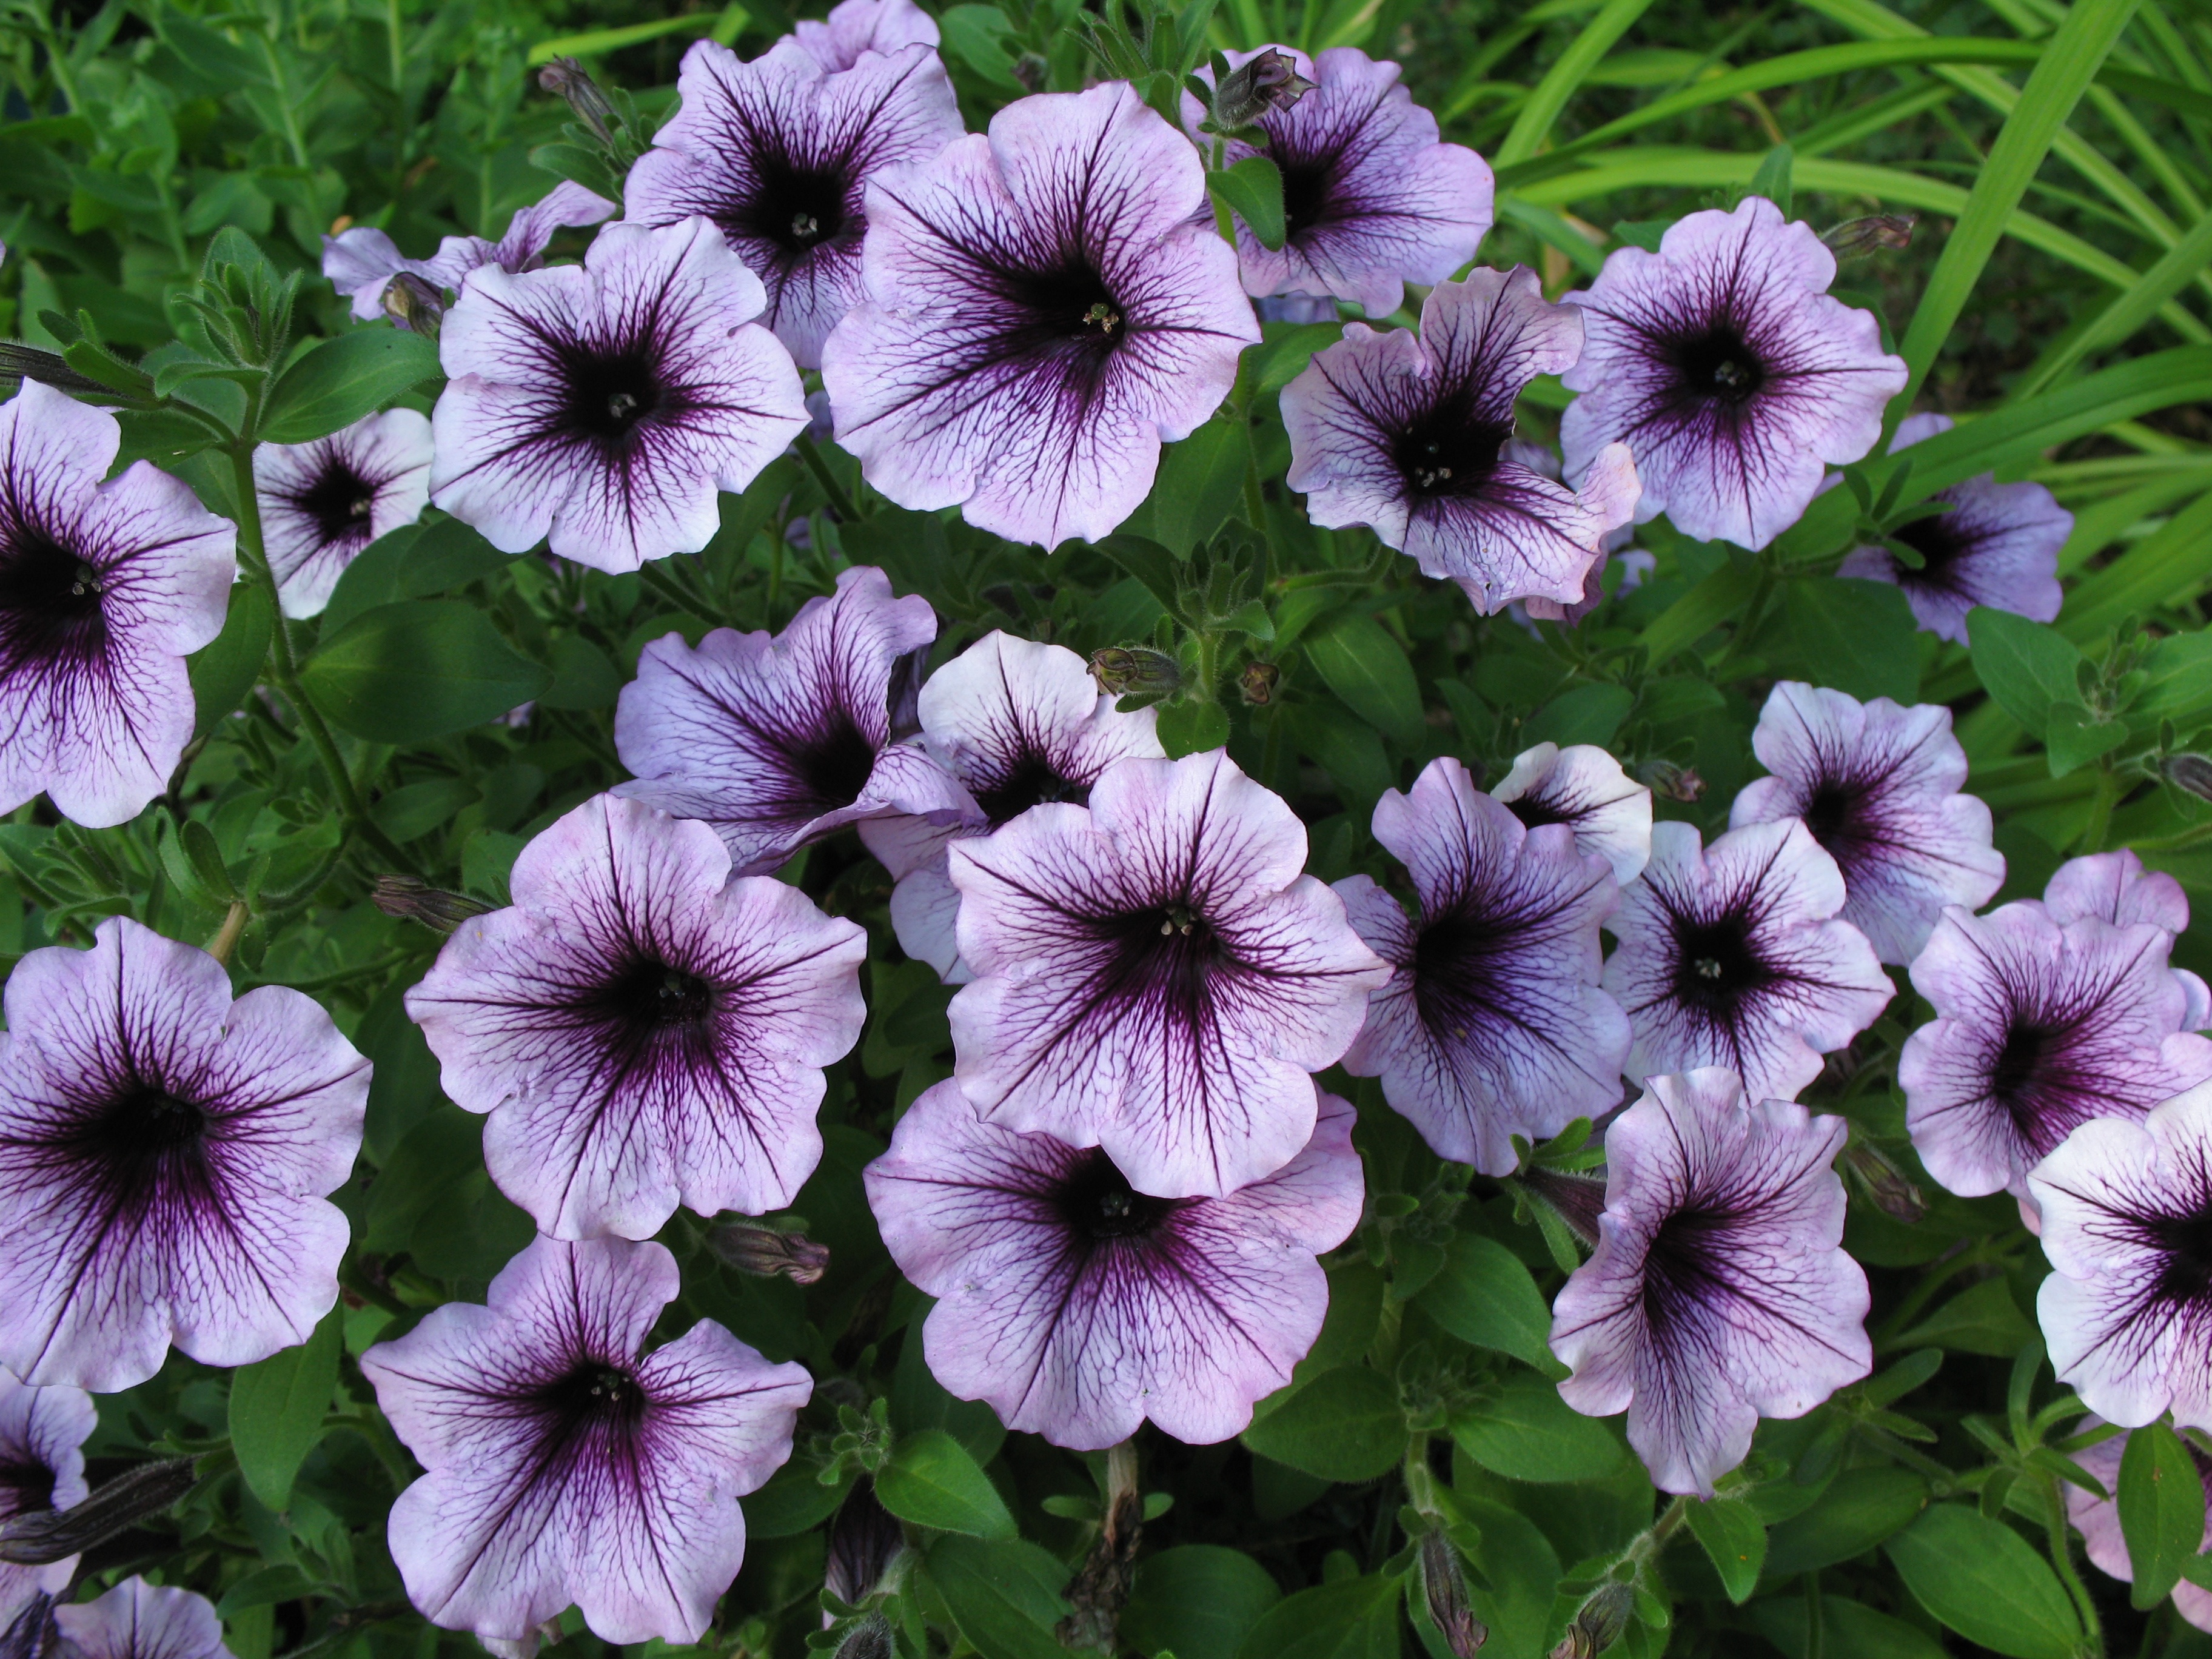
nature, outdoor, plant, flower, purple, petal, summer, floral, fresh, botany, blooming, garden, flora, botanical, geranium, decorative, blossoms, petunia, blossoming, flowering plant, geraniaceae, geranium cinereum, annual plant, land plant, violet family, geraniales